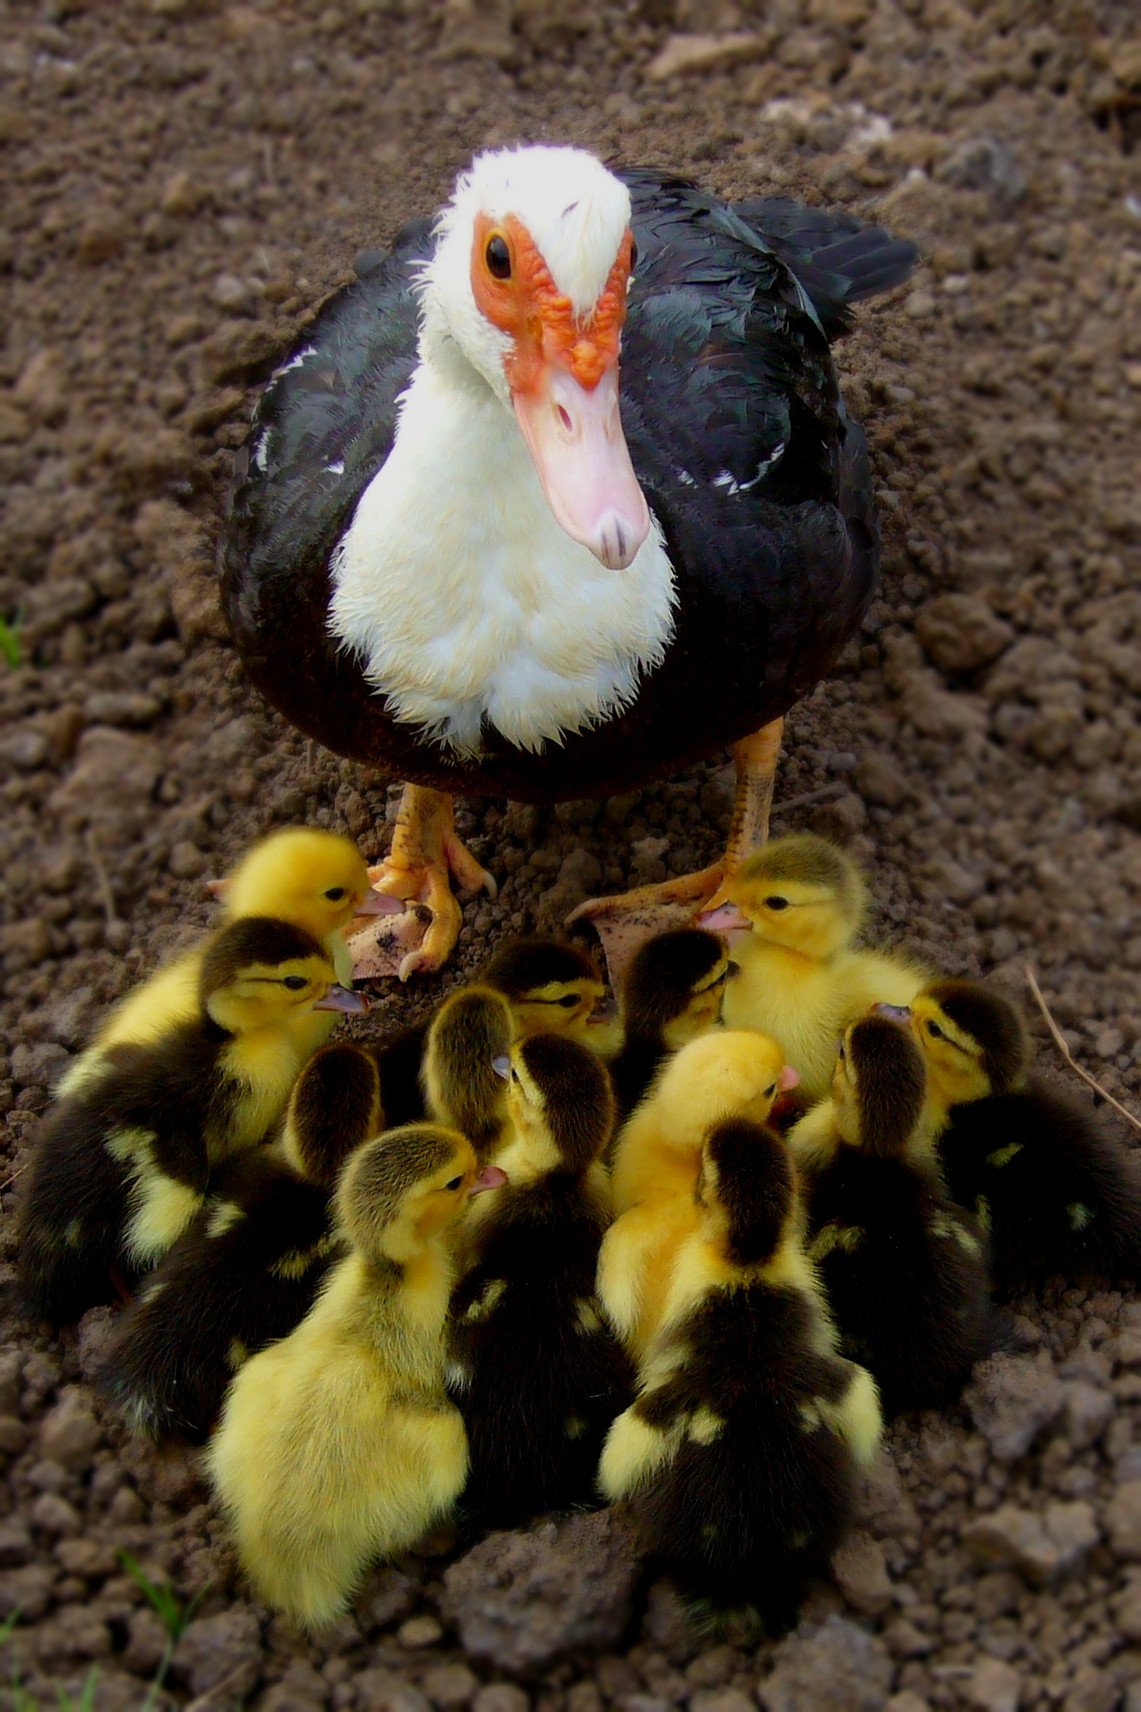
nature, grass, bird, farm, flower, animal, wildlife, spring, beak, holiday, garden, chicken, fauna, duck, vertebrate, easter, finch, water bird, ducklings, perching bird